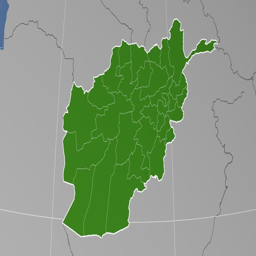
province extruded on the administrative map .